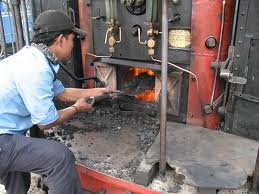
Burned coal from a train engine